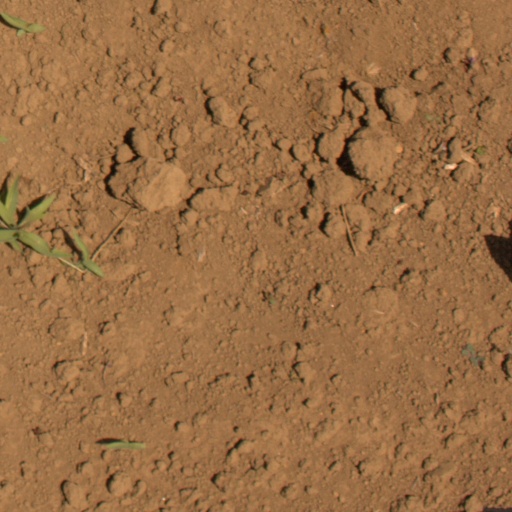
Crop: Jerusalem artichoke